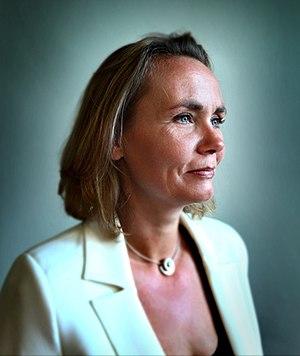
Le gouvernement Liesbeth Homans est un gouvernement flamand tripartite composé :
Liesbeth Homans, née le 17 février 1973 à Wilrijk, est une femme politique belge, nationaliste flamande, membre de la N-VA, issue de la Volksunie. Le 2 juillet 2019, elle prête serment comme ministre-présidente du gouvernement flamand. Elle est la première femme à occuper ce poste.
Le gouvernement Geert Bourgeois est un gouvernement flamand tripartite composé :